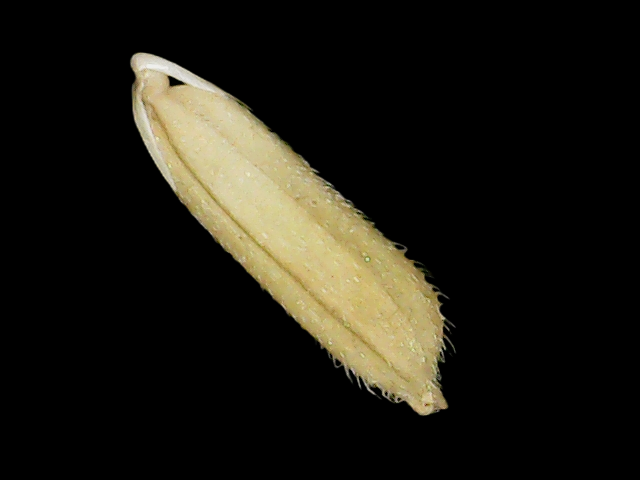
Rice variety: Binadhan14